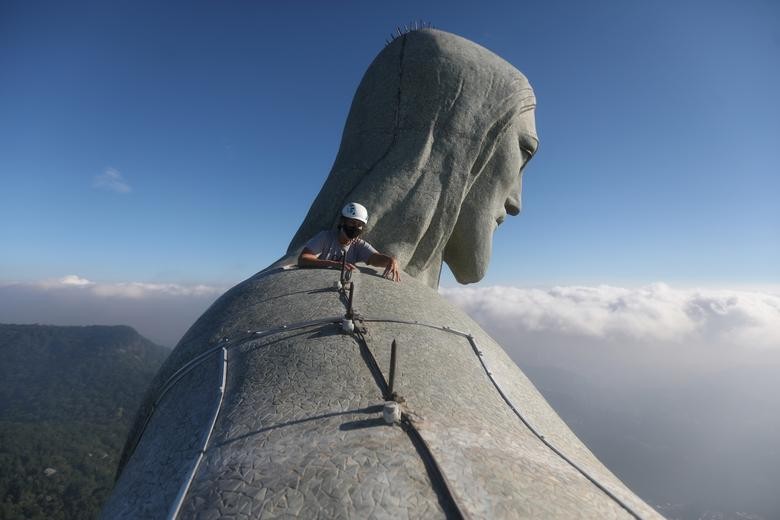
Landmark: Christ the Reedemer